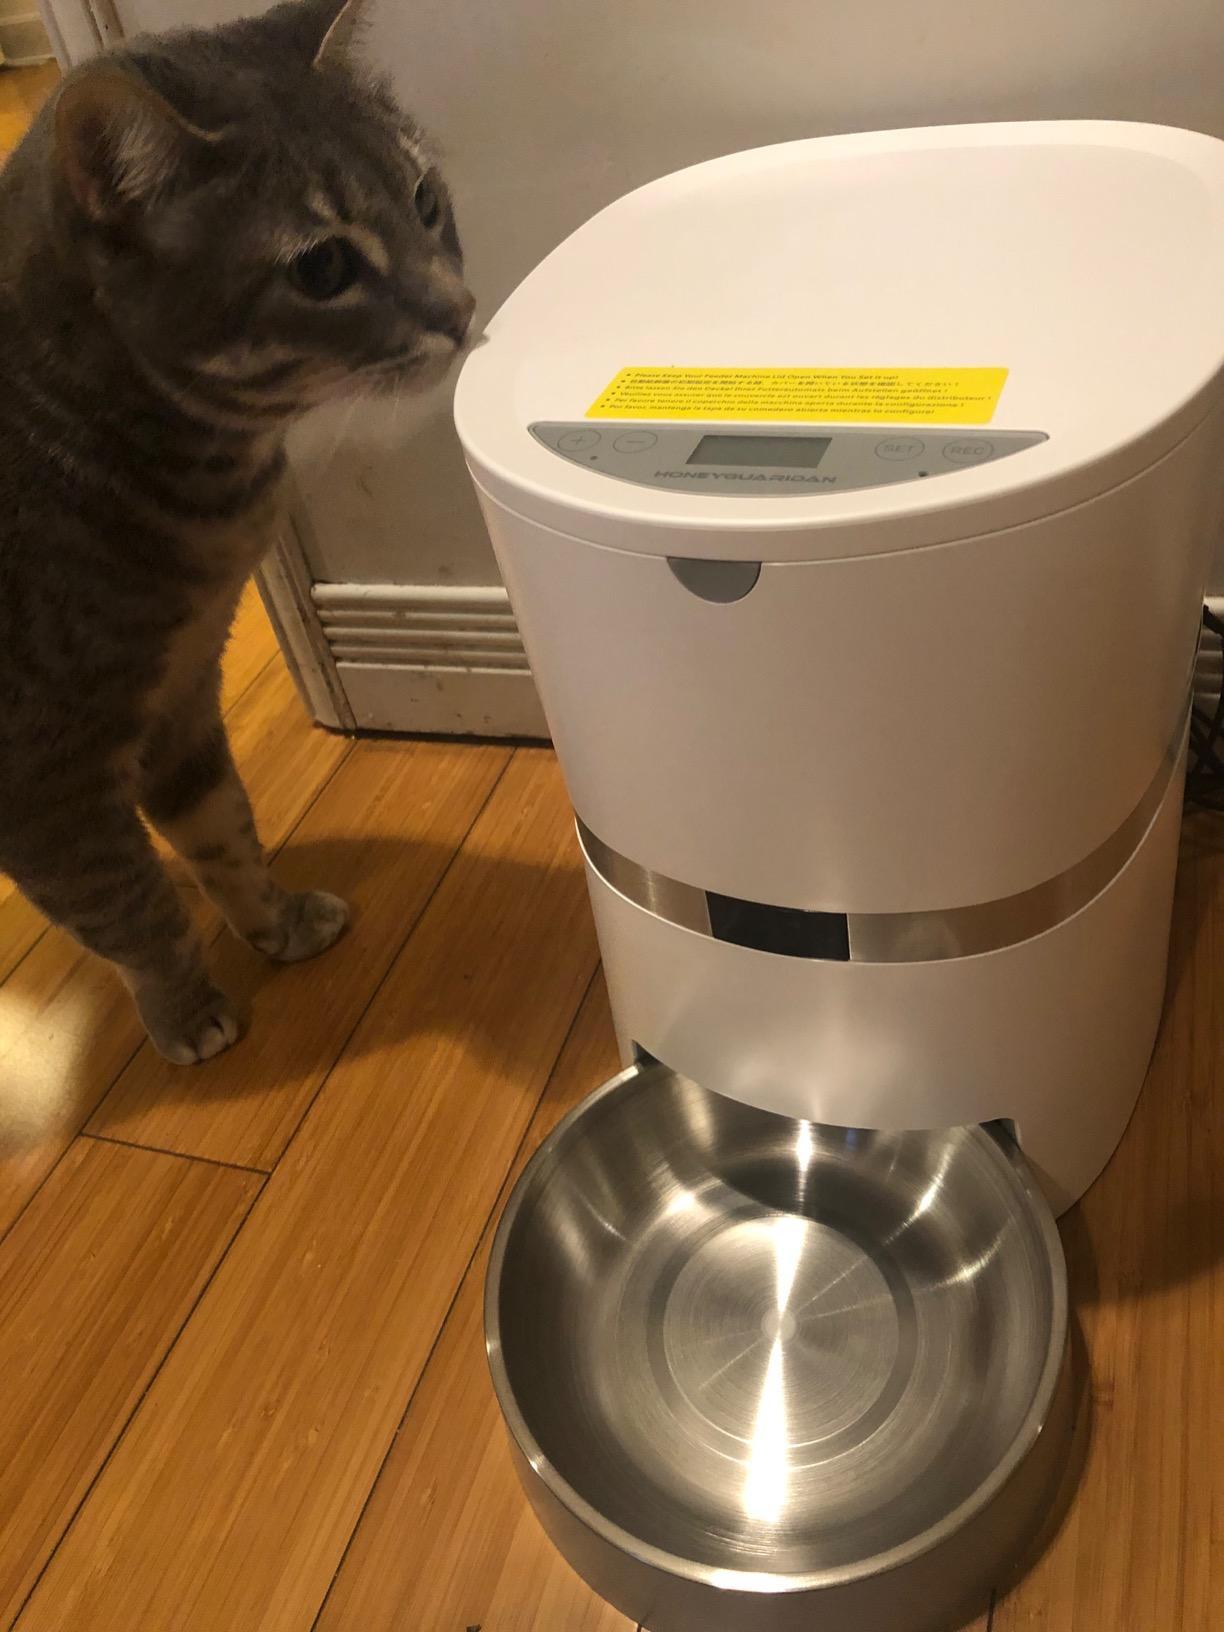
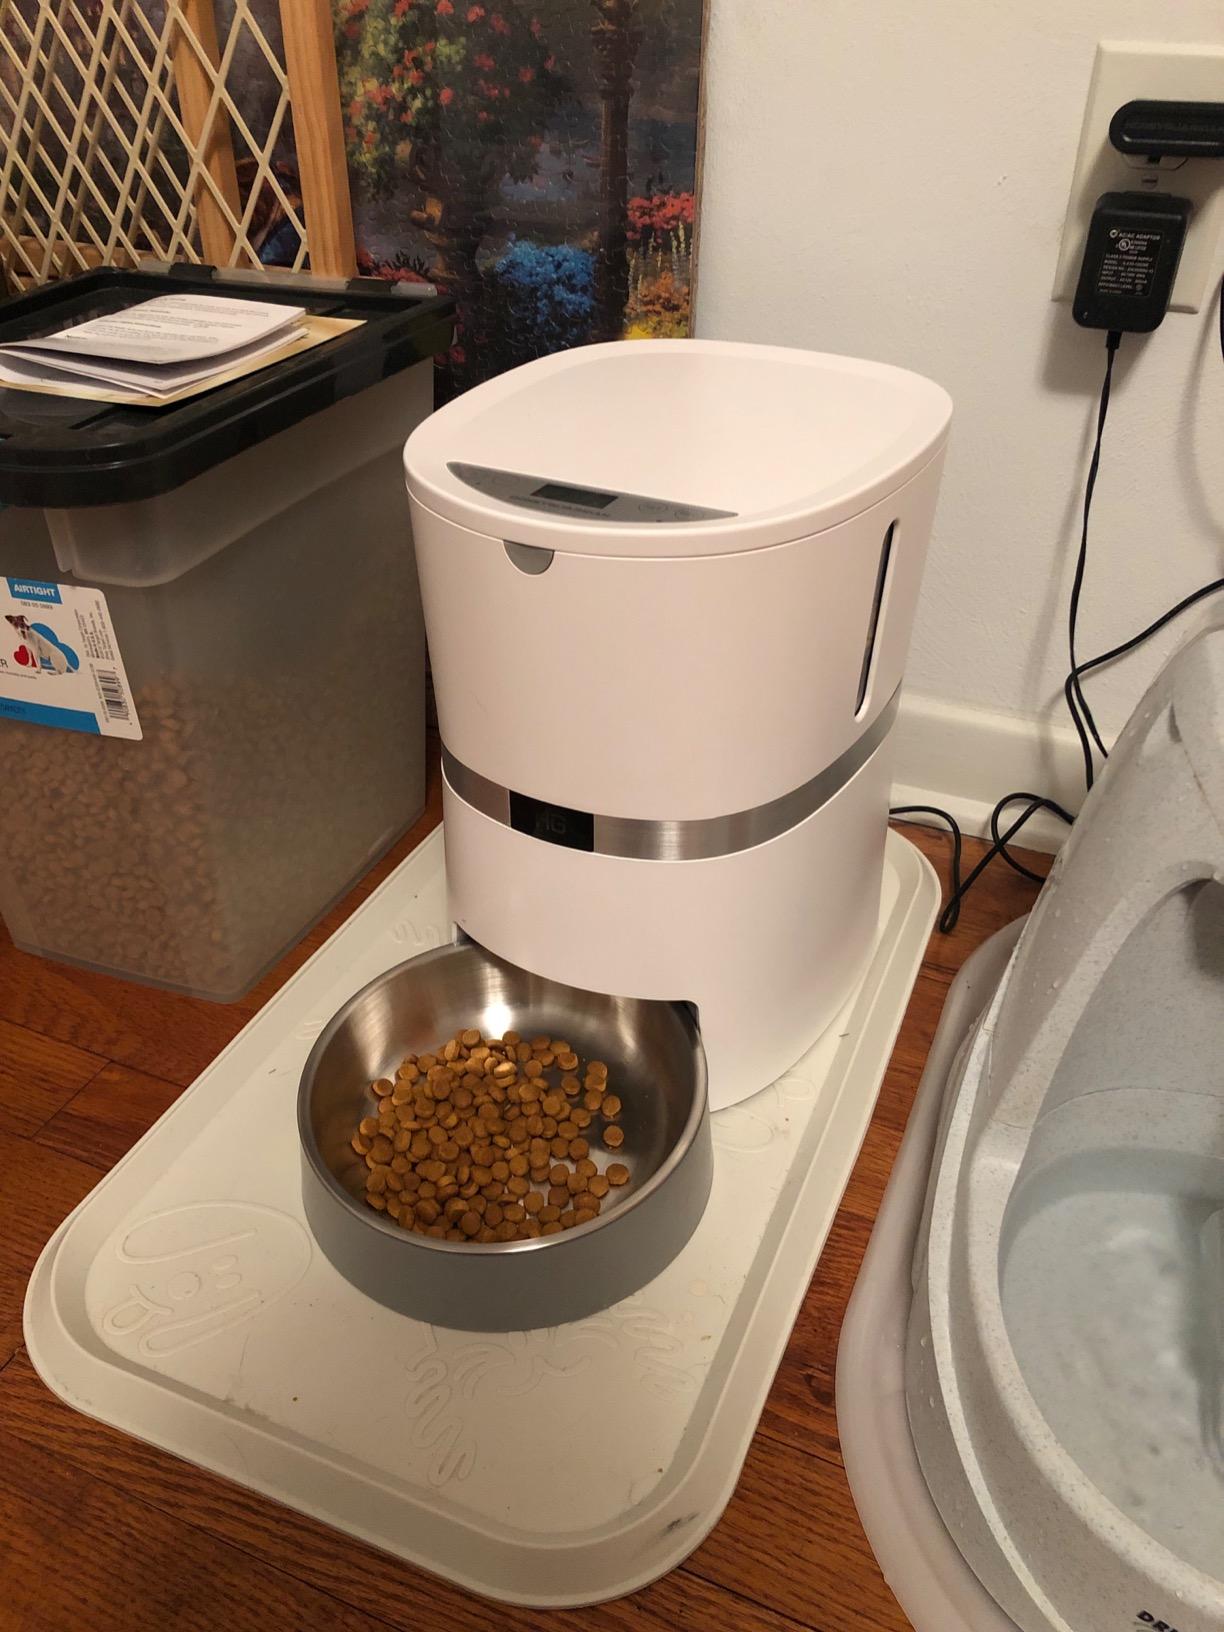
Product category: items_feeder
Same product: yes